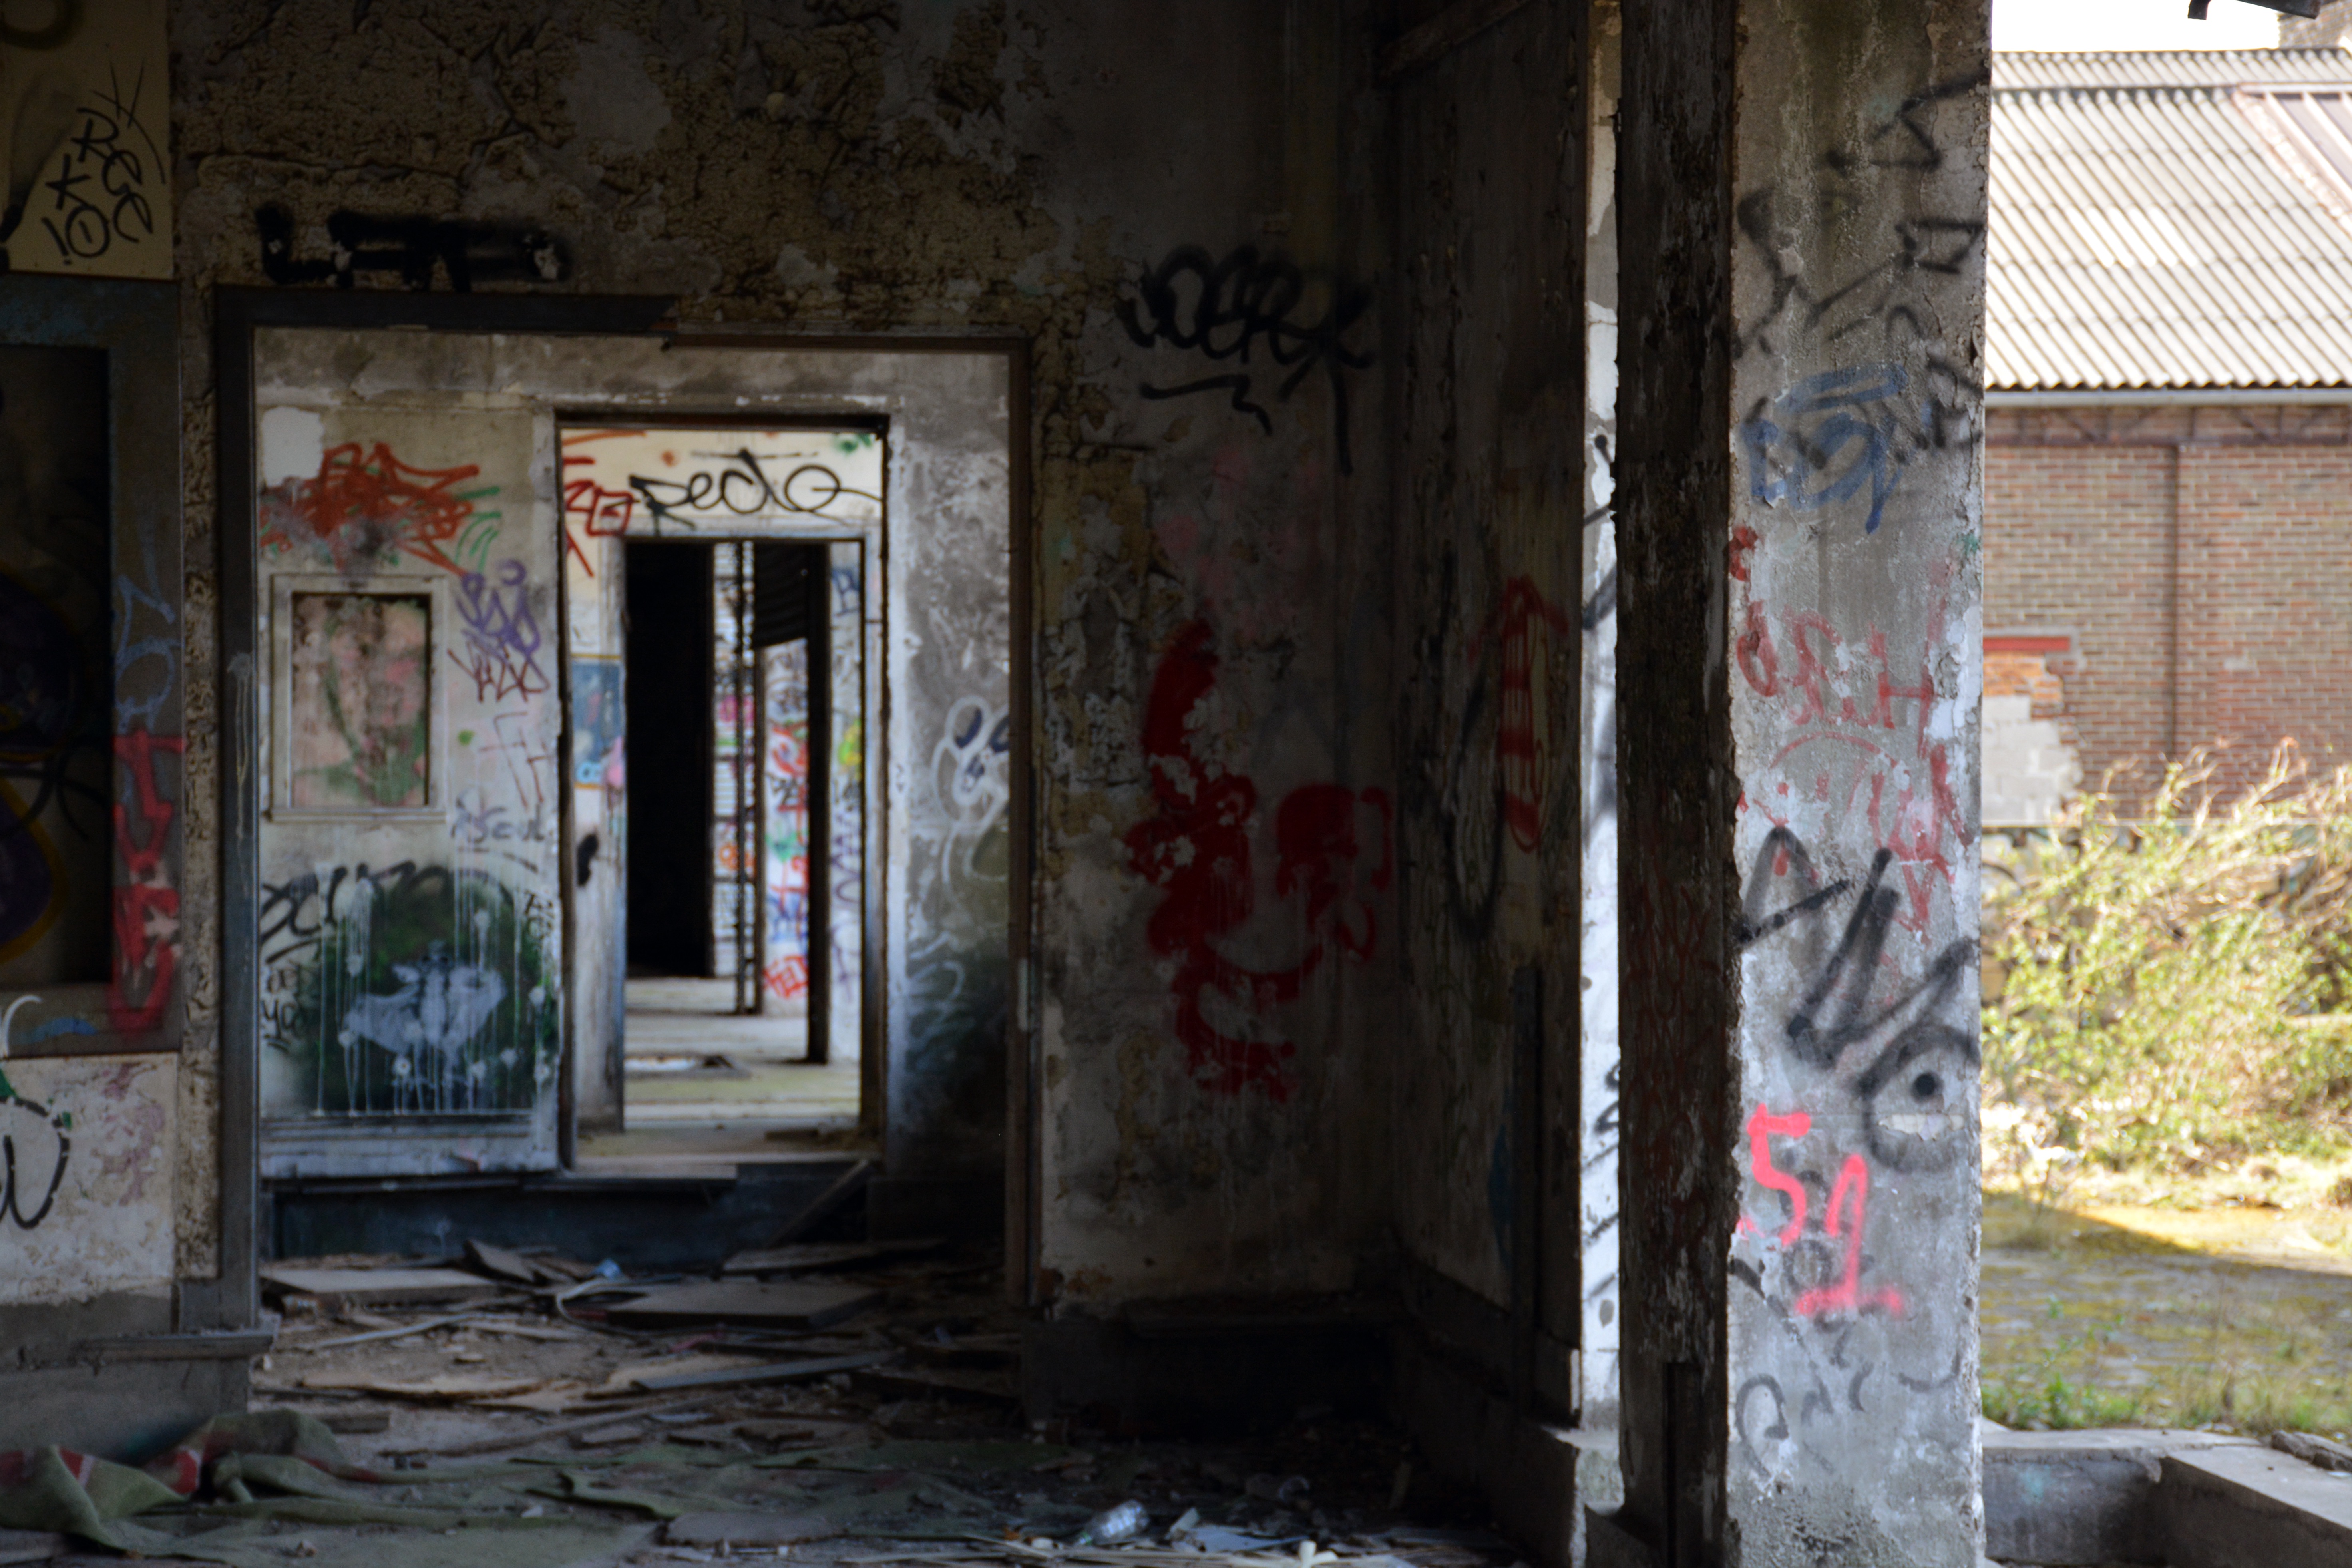
road, street, alley, wall, color, art, infrastructure, urban area